Brentwood Strangler

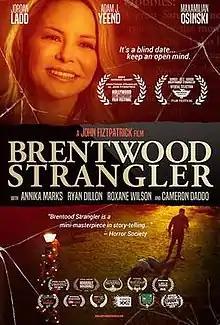
Official release poster

Brentwood Strangler is a 2015 holiday-themed horror short film. It was written and directed by John Fitzpatrick following the success of his first short "Skypemare", and stars 'scream queen' Jordan Ladd and Australian actor Adam J. Yeend in the title role. The film premiered December 2015 at the A Night of Horror Film Festival in Sydney, Australia, and had its U.S. premiere in early 2016 at the Hollywood Reel Independent Film Festival in Los Angeles where it won the jury award for Best Genre Short. The film has received critical acclaim from the independent horror community with multiple online reviews citing Fitzpatrick's writing, and the chemistry between the two leads. The film has screened at multiple festivals and horror conventions around the world including Shriekfest, Horrible Imaginings Film Festival, FilmQuest, and at Phoenix Comicon where it won the audience award for 'Best Horror'. The producing team went on to make the popular online series "Scary Endings" which is currently in its second season.